Velykyi Kuialnyk

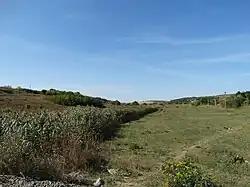
Upper course

Historically, the Velykyi Kuialnyk was navigable and, along with the Dniester, served as a route for transporting goods to the Black Sea, bypassing the cascades of the Dnieper River. However, in 2007–2008, illegal sand diggers constructed a dam at the river’s mouth, which prevented it from emptying into the sea. The dam has not been removed, resulting in the gradual drying of the estuary.